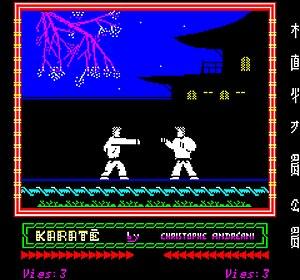
Image du jeu video Karate sur Oric. Image du combat en cours.
Karate est un jeu vidéo français créé par Christophe Andréani et édité par ERE Informatique en 1986 via la marque Gasoline Software. Le jeu a été développé pour les ordinateurs Oric. Christophe Andréani est aussi l'auteur du jeu Bubble Ghost sur Atari ST et Game Boy et du jeu Turbo GT sur Atari ST.